John Skelton (American football)

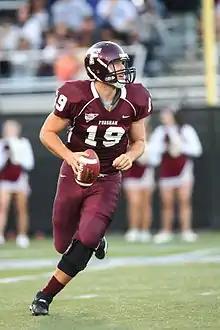
Skelton with the Fordham Rams in 2009

Skelton was selected by the Arizona Cardinals in the fifth round of the 2010 NFL draft. He was signed on July 14. After Matt Leinart was released, he was named the third-string quarterback for the Cardinals.